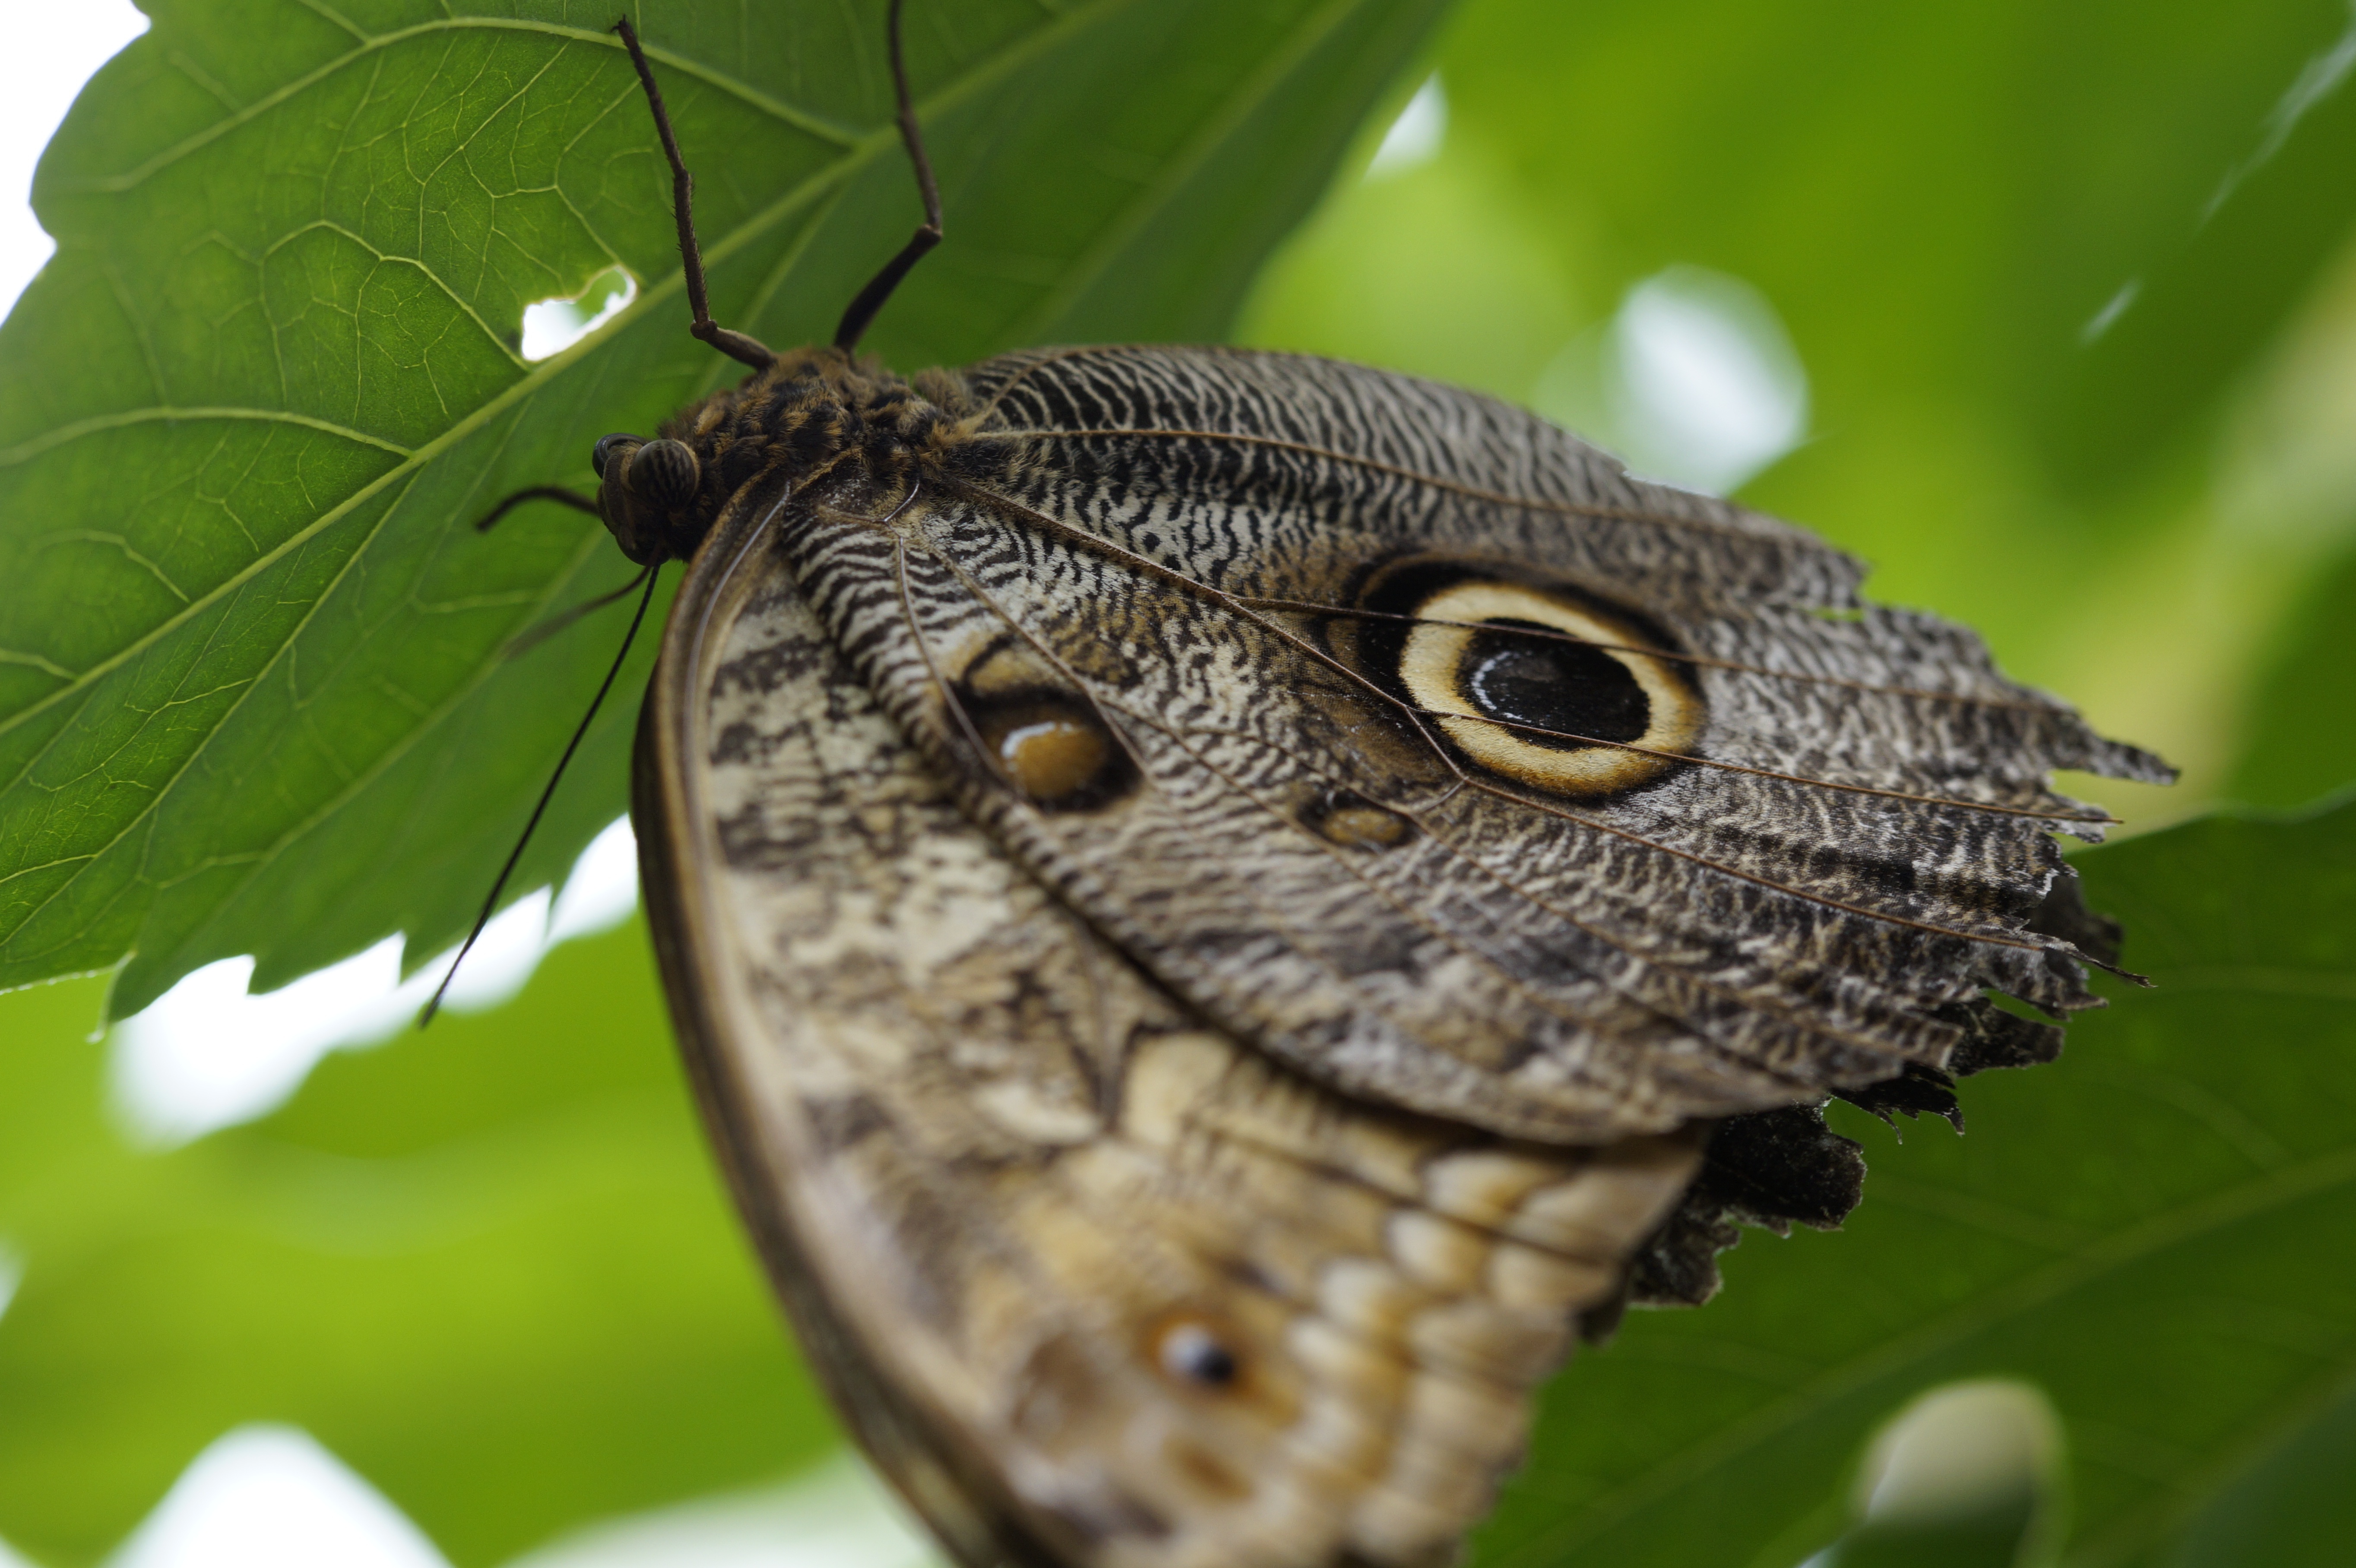
nature, wing, leaf, flower, wildlife, tropical, insect, butterfly, fauna, invertebrate, close up, exotic, exot, mainau, spot, macro photography, arthropod, pollinator, owl butterfly, butterfly house, mainau island, moths and butterflies